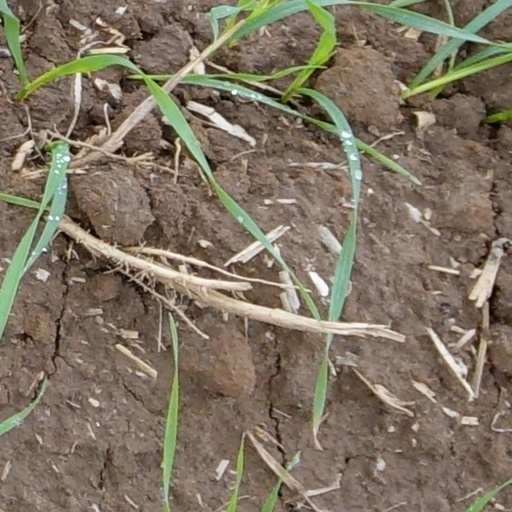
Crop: wheat